Community-led total sanitation

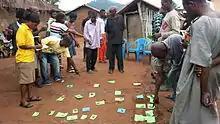
CLTS triggering process: Community members in Ghana are drawing a map of open defecation for their community.

Community-led total sanitation (CLTS) is a participatory approach used mainly in developing countries to improve sanitation and hygiene practices within a community. CLTS aims to achieve behavior change with a "trigger" that leads to spontaneous and long-term abandonment of open defecation practices, thereby improving community sanitation and overall health. The term "triggering" is central to the CLTS process. It refers to ways of igniting community interest in ending open defecation, usually by building simple toilets such as pit latrines. The effect of CLTS is two-fold: actions that increase self-respect and pride in one's community and actions that promote shame and disgust about one's open defecation behaviors. CLTS takes an approach to rural sanitation that works without hardware subsidies by facilitating communities to acknowledge the problem of open defecation, taking collective action to become "open defecation free," and cleaning up.